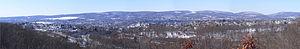
Scranton est une ville américaine située dans le nord-est de la Pennsylvanie, dans le comté de Lackawanna. Le recensement de 2010 a indiqué une population de 76 089 habitants.